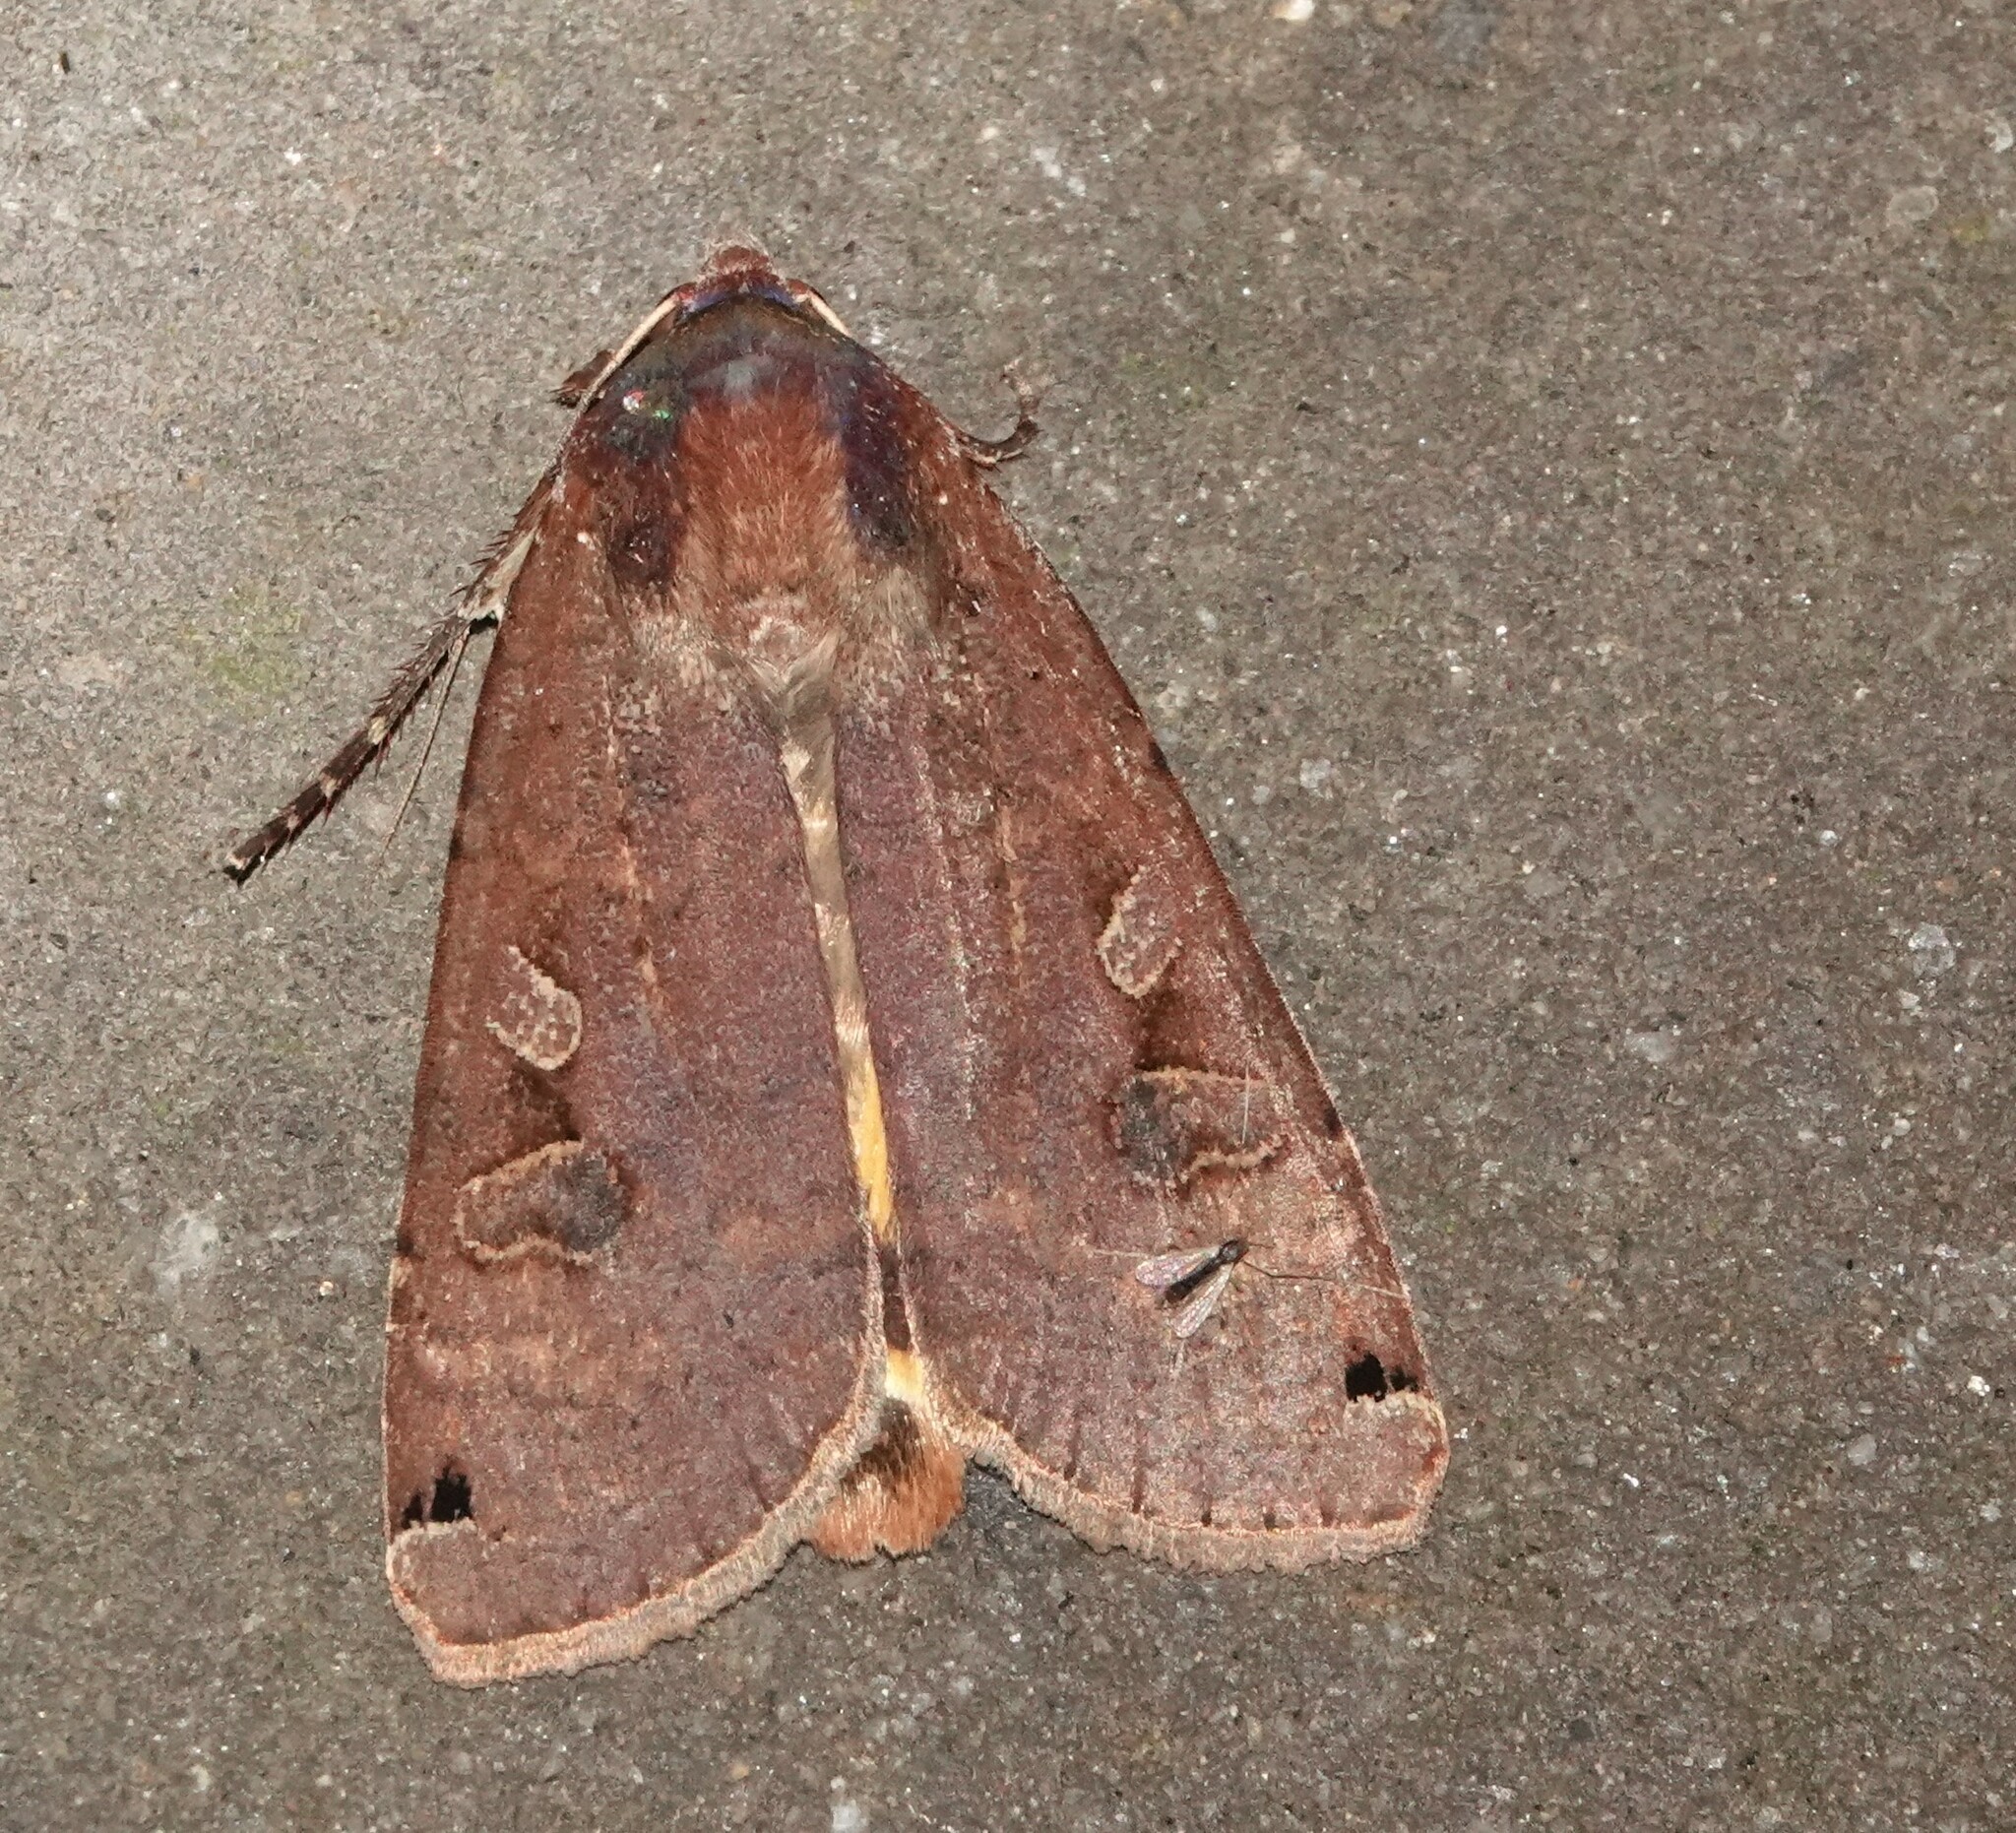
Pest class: cutworms